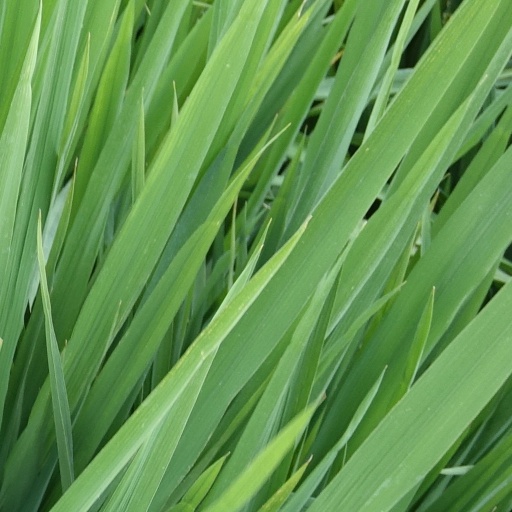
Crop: rice